Hans Knöll

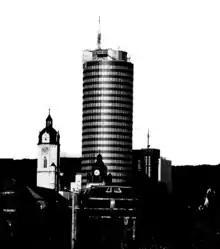
Jen-Tower next to steeple of the Collegium Jenense's church

Immediately after World War II ended, following Soviet leadership, reconstruction in Jena had emphasized preserving the historically developed structure of East German cities, as well as regional building styles. This policy changed in the 1960s when the central government put emphasis on new and modern buildings. In Jena this change was materialized by an urban plan centered around building a massive skyscraper, the Jen-Tower, within the intimate urban core of the city in 1968–1969. The skyscraper was meant to be a research facility for the VEB Zeiss, and also to symbolize architecturally the victory of socialism in Germany. Walter Ulbricht, the Socialist Unity Party leader, personally pushed for these developments in early 1968 during a visit to Jena. To accommodate this massive structure, VEB Zeiss would raze much of the old inner city. The activists that fought against the tower's construction nicknamed it "penis jenensis" taking advantage of its tall cylindrical shape.